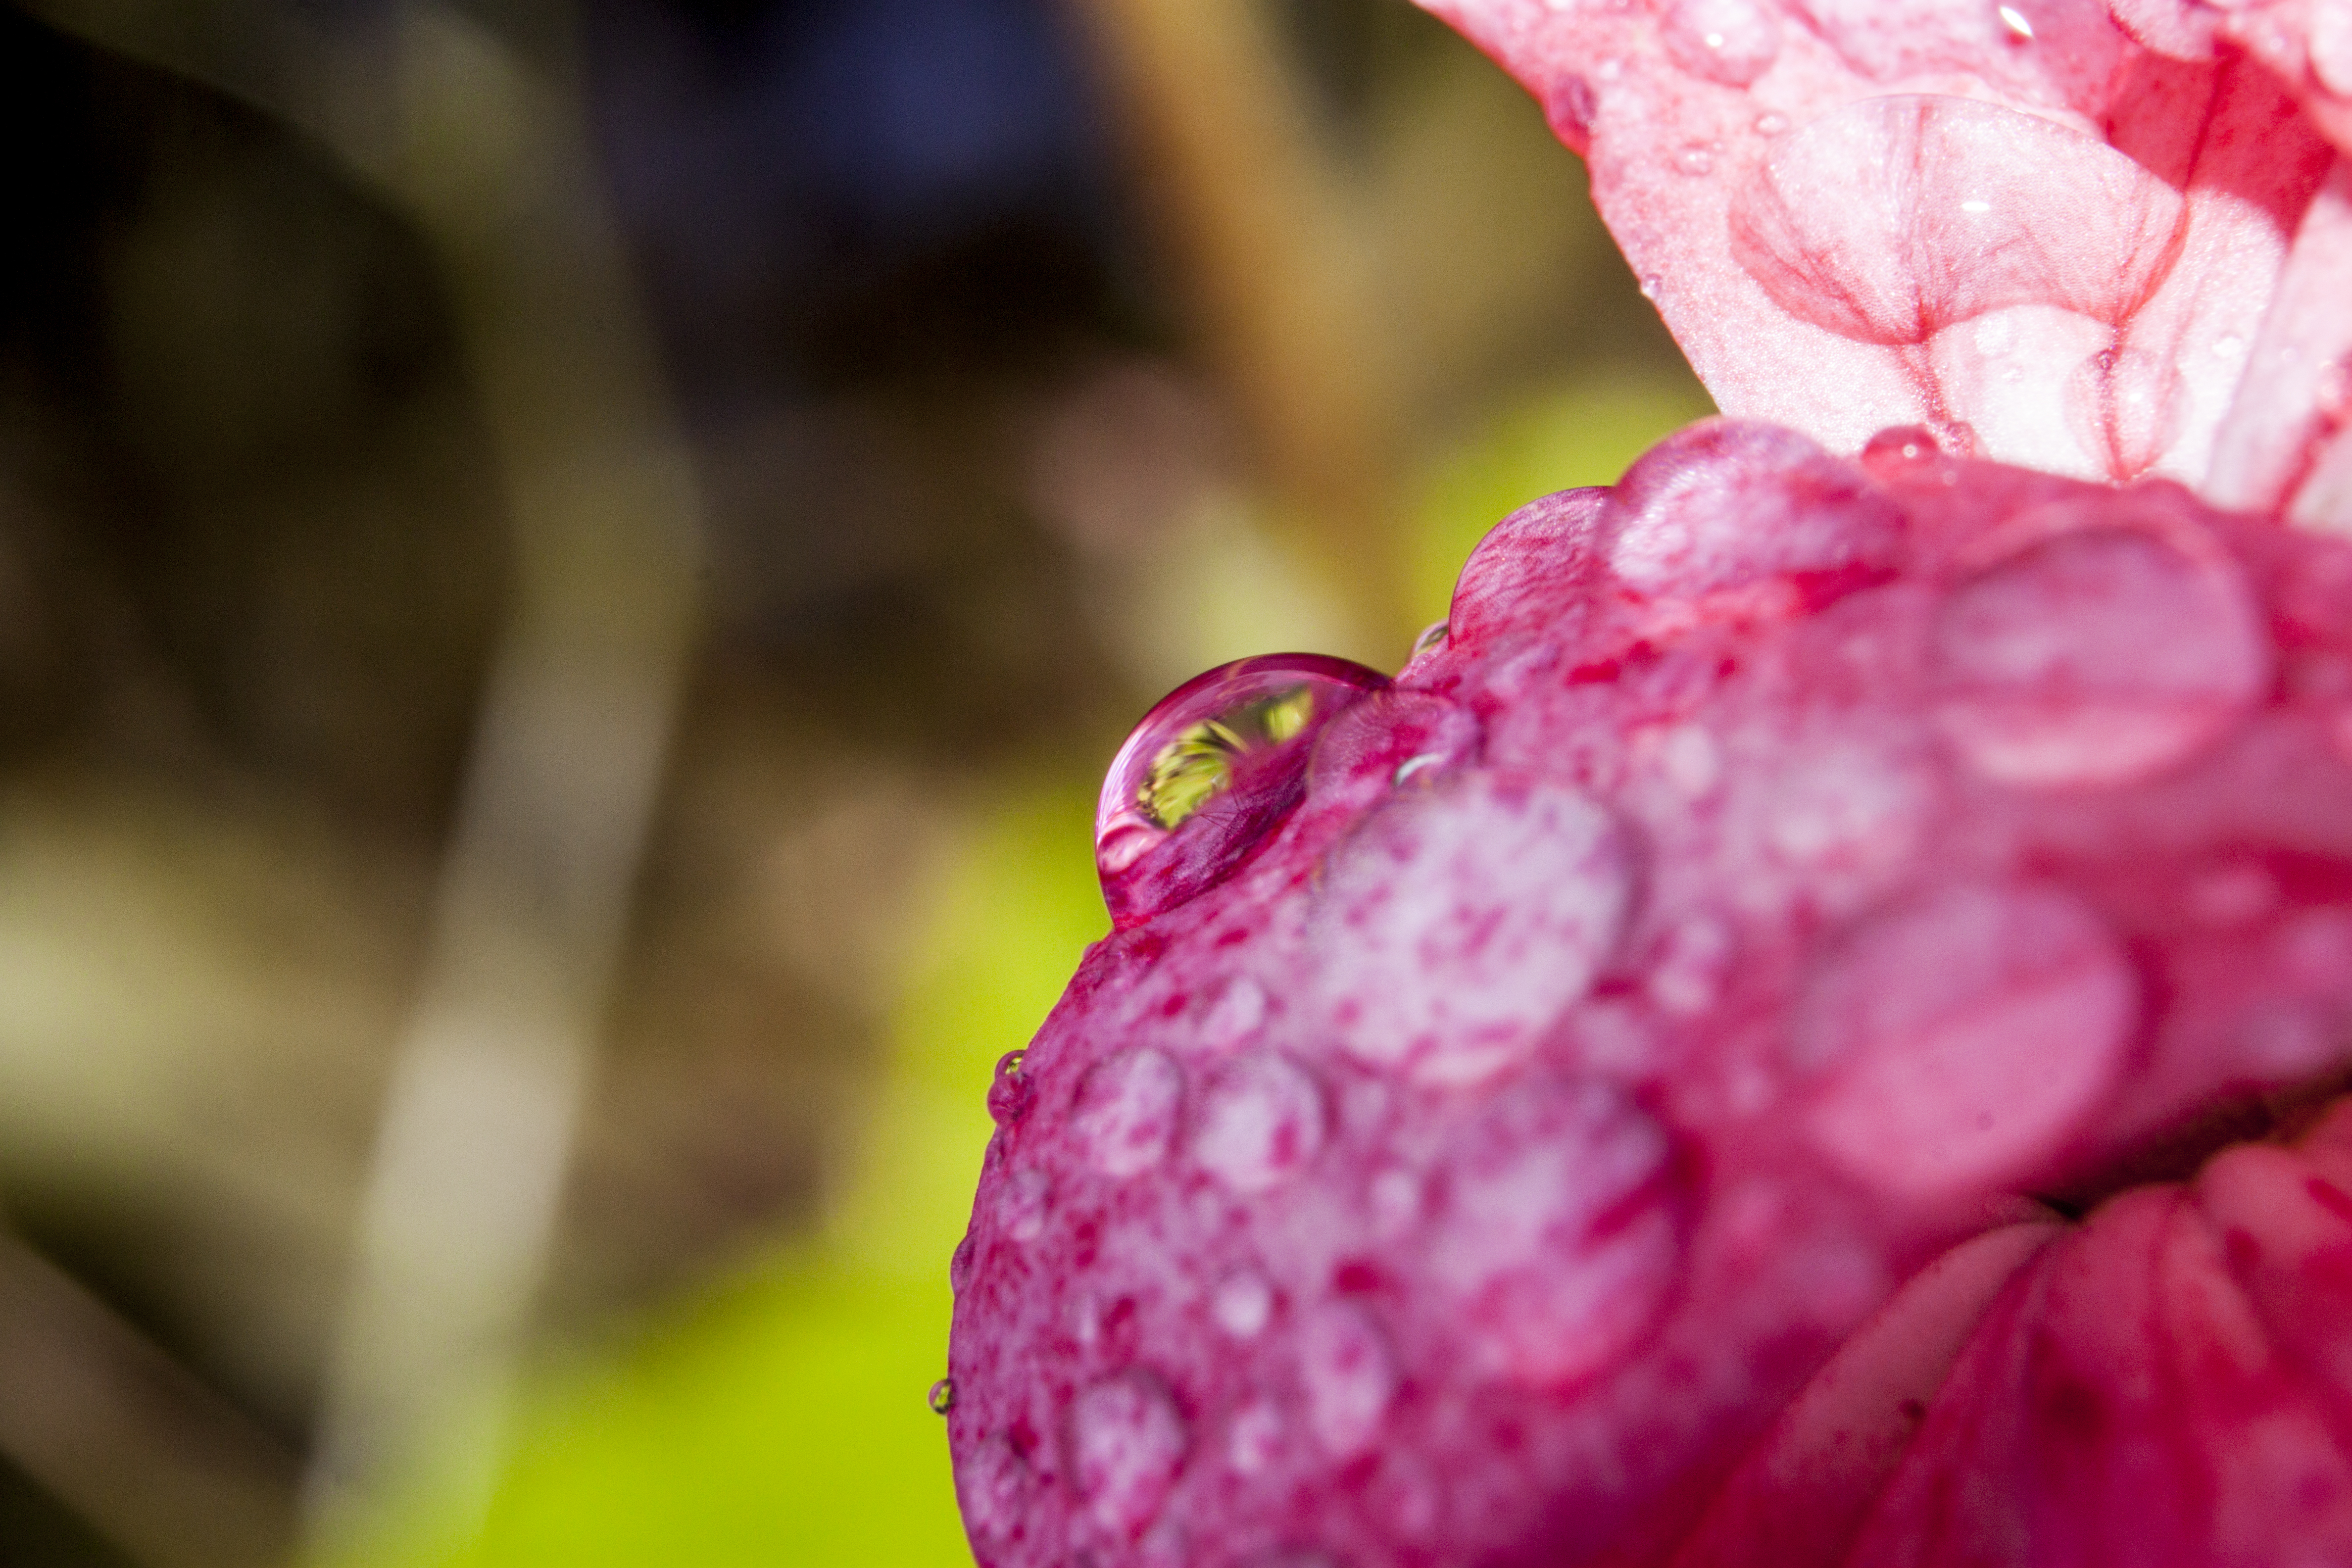
blossom, plant, photography, leaf, flower, petal, red, pink, flora, close up, uk, peterborough, macro photography, flowering plant, land plant